Standing cycling

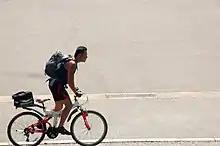
Japanese cyclist standing up

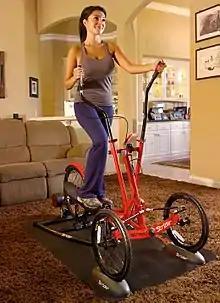
Elliptical bike with no seat

Standing cycling or cycling out of the saddle is a form of cycling in which the rider stands up while applying force to the pedals.